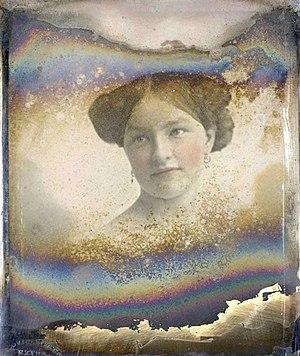
La colorisation photographique est un procédé qui consiste à ajouter de la couleur aux photographies en noir et blanc ou sépia, généralement pour accroître le réalisme de la photographie ou à des fins artistiques. Les premières utilisations de cette technique remontent au milieu du XIXᵉ siècle, avant l'apparition de la photographie en couleur. Elle se poursuit pour les photos et cartes postales à une époque où les vraies photos en couleurs étaient très rares. Aujourd'hui, les photos et cartes postales en couleurs sont devenues courantes.